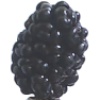
Label: Mulberry 1